Kellswater railway station

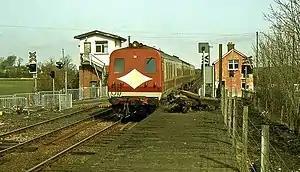
NIR Class 80 train passing through the remains of Kellswater station in 1985

Kellswater railway station served the hamlet of Kellswater in County Antrim, Northern Ireland.